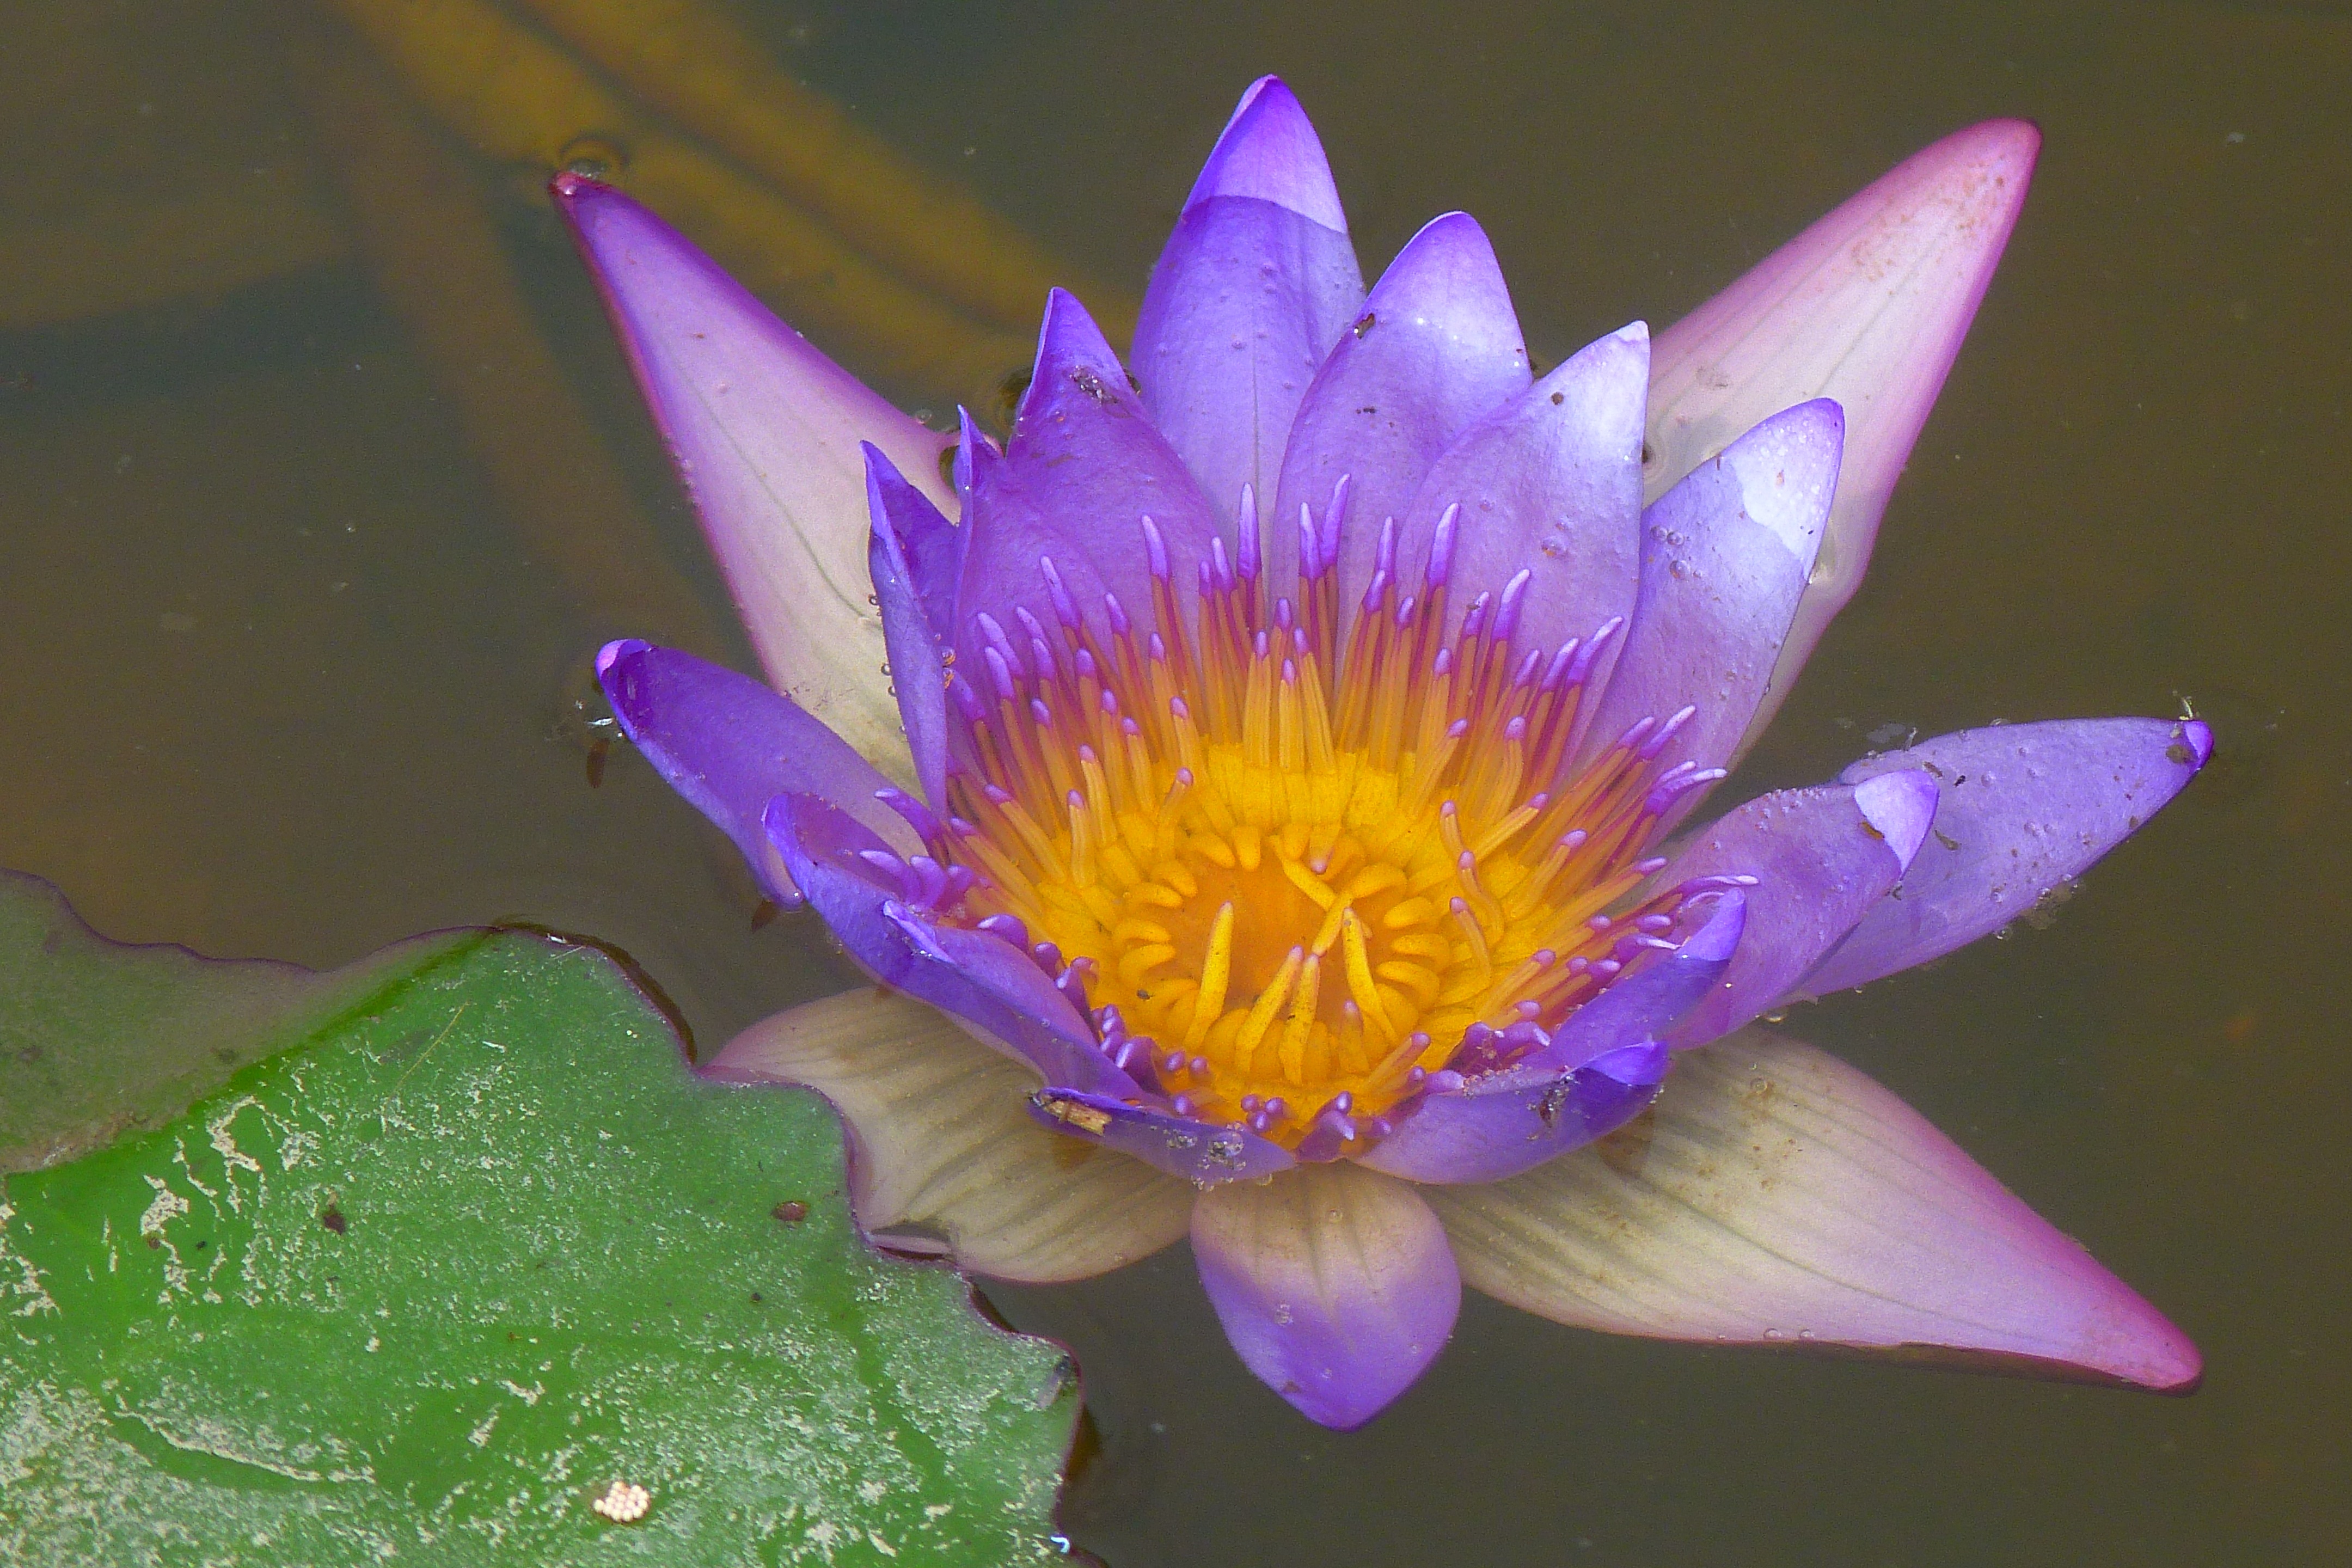
nature, blossom, plant, flower, petal, bloom, botany, sacred lotus, aquatic plant, flora, water lily, wildflower, close up, violet, lotus, macro photography, flowering plant, plant stem, land plant, lotus family